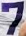
Number: 7